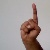
The image shows a hand gesture representing the letter 'D' in Indian Sign Language.